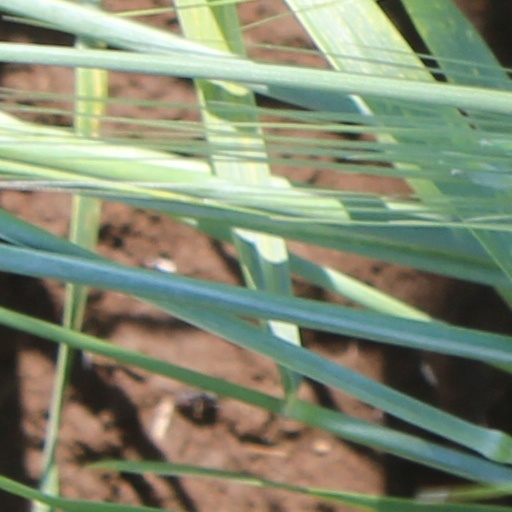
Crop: wheat